Djordje Stijepovic

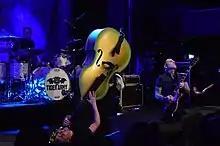
Stijepovic performing with Tiger Army in Gothenburg, Sweden, in 2016.

They headlined Rockin' 1950's Fest III in Green Bay, Wisconsin. Footage from this show is included in the movie Lemmy, featuring Stijepovic as well.